The Open Championship

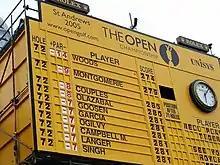
Tiger Woods won the Open twice at St Andrews.

Every year between 1994 and 2004 had a first-time winner. In 1999, the Open at Carnoustie was famously difficult, and Frenchman Jean van de Velde had a three-shot lead teeing off on the final hole. He ended up triple bogeying after finding the Barry Burn, and Scotsman Paul Lawrie, ranked 241st in the world, ended up winning in a playoff. He was 10 strokes behind the leader going into the final round, a record for all majors. He was not the only unheralded champion during this span, as 396th-ranked Ben Curtis and 56th-ranked Todd Hamilton won in 2003 and 2004, respectively.